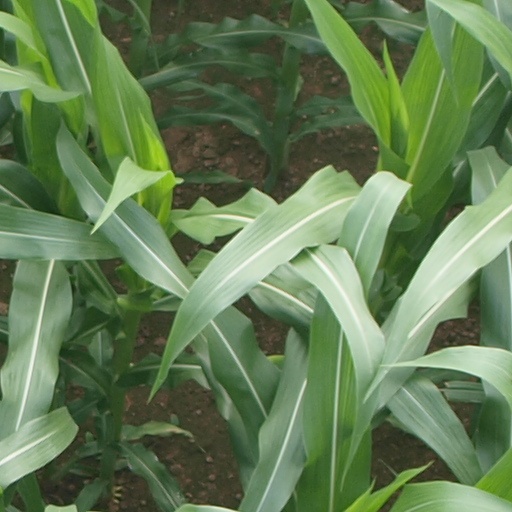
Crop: maize; corn